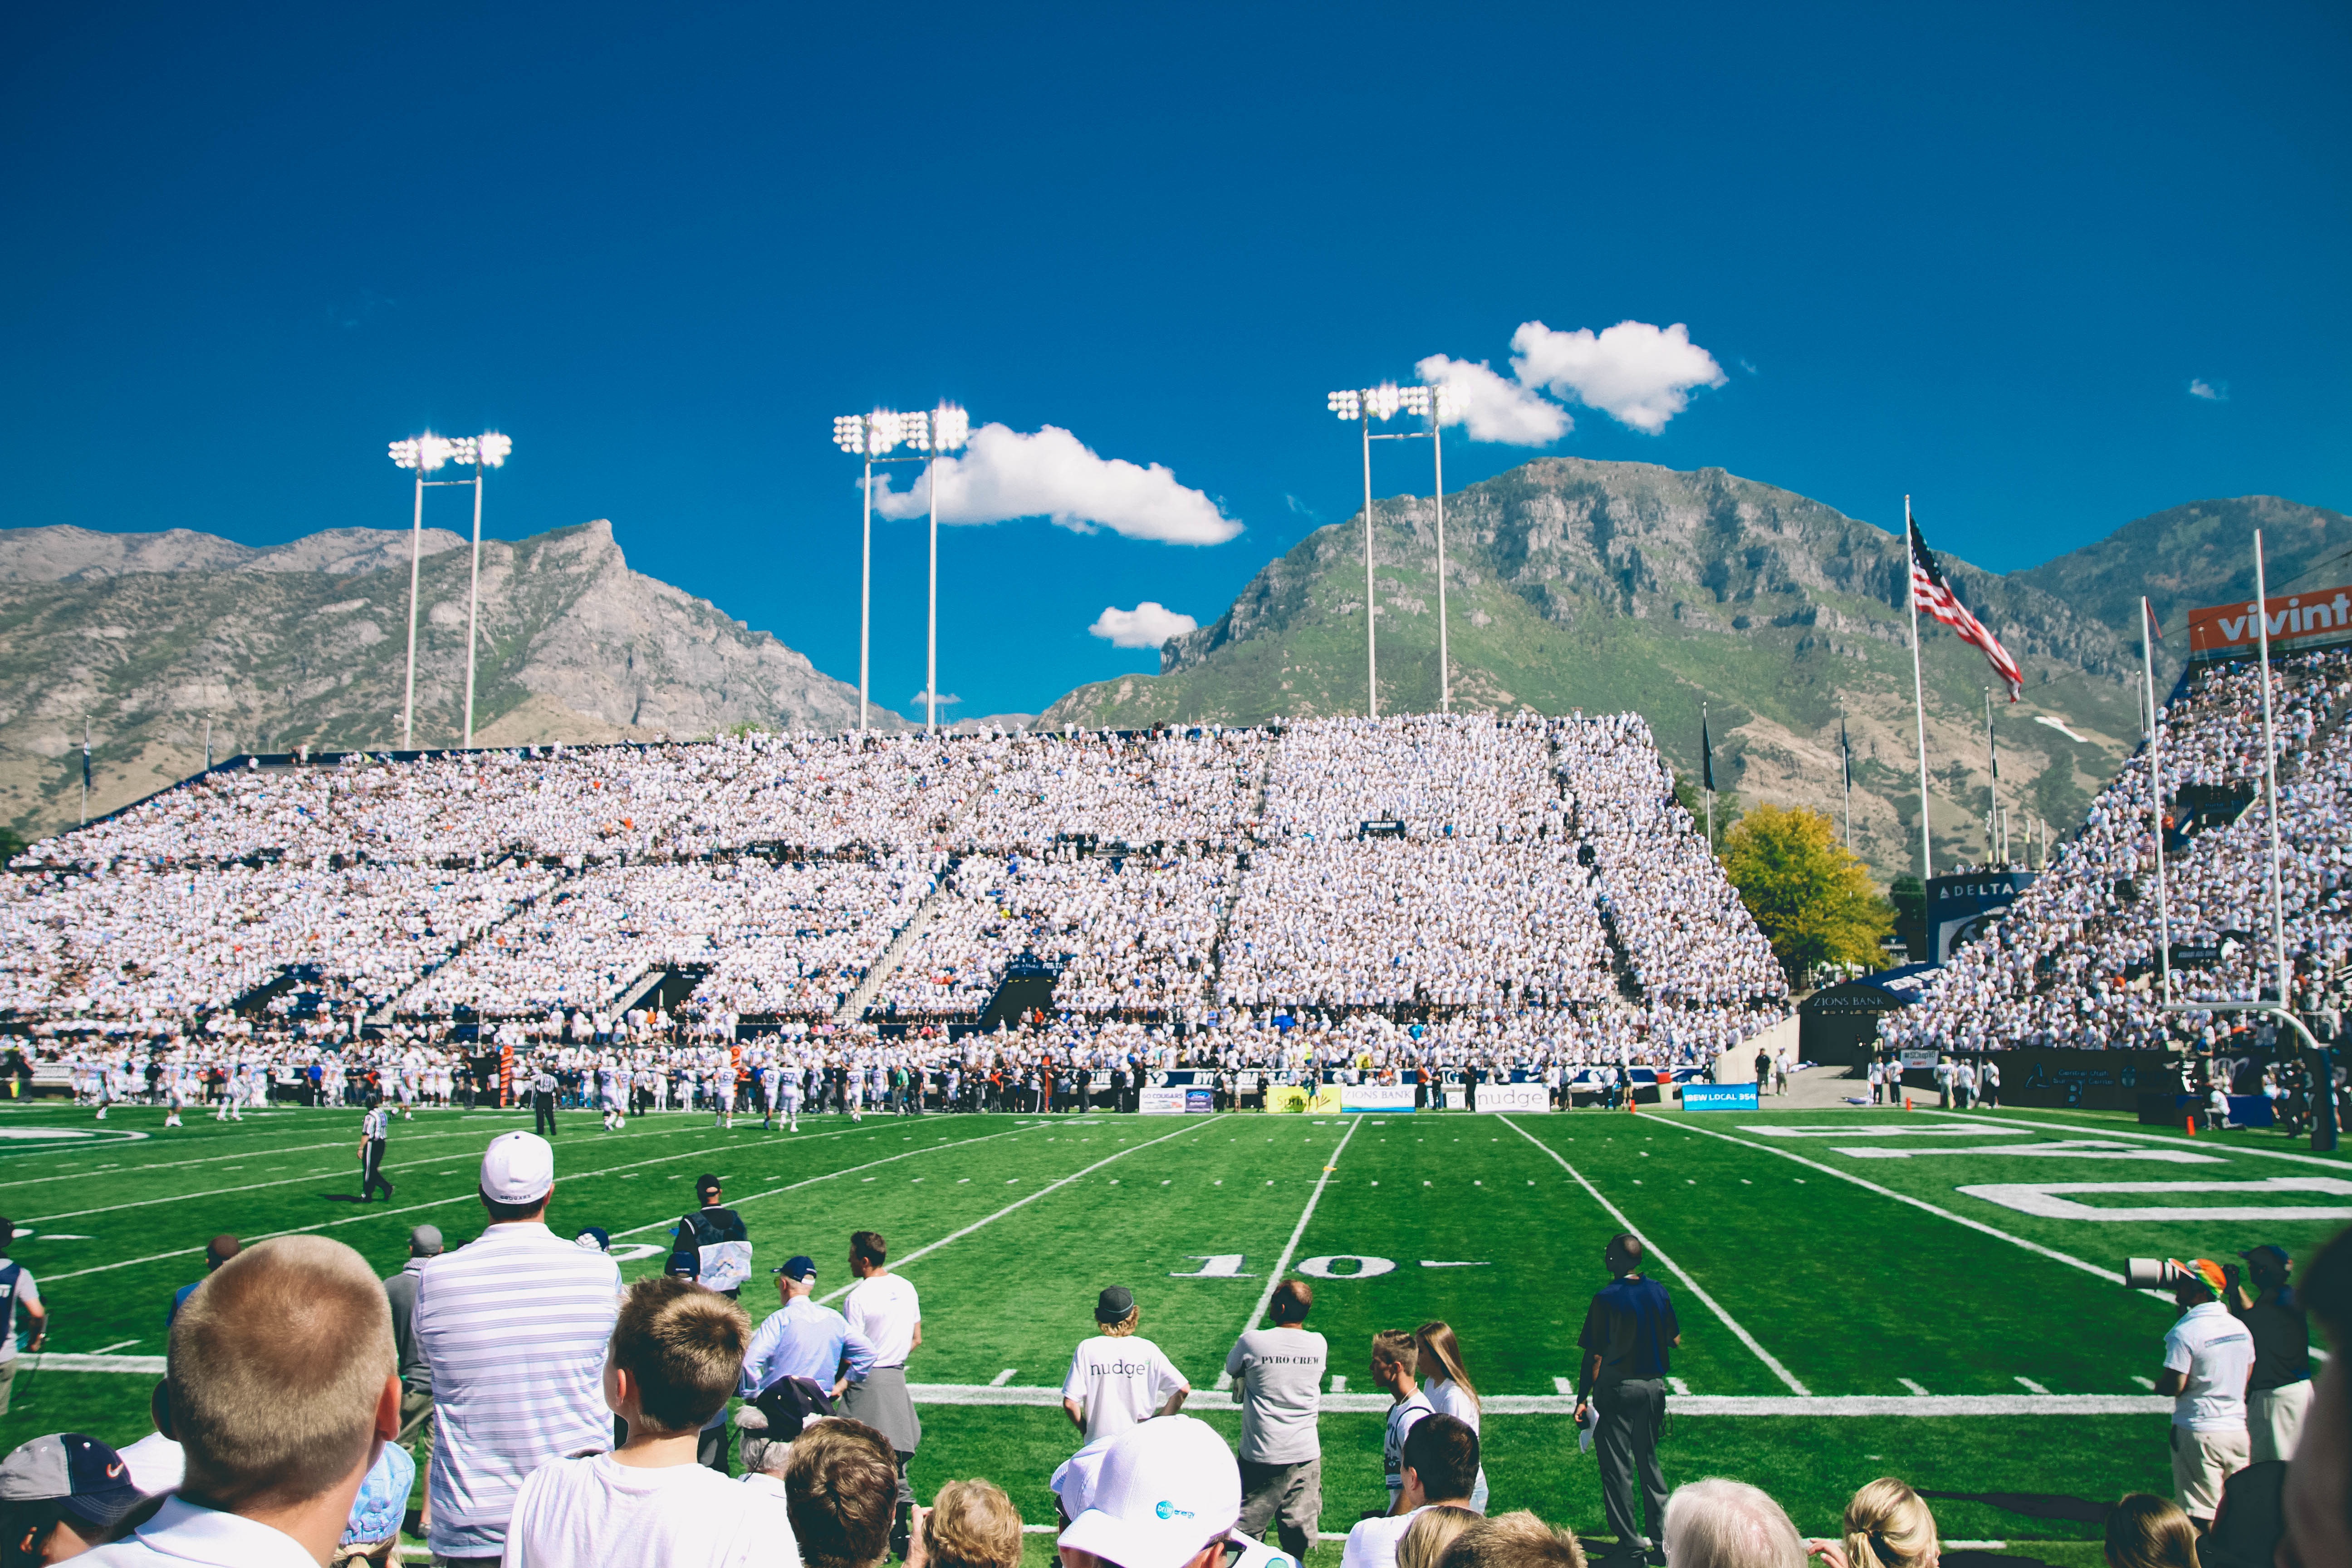
structure, people, sport, field, flower, crowd, audience, united states of america, football, stadium, floodlight, rugby, competition, match, spectators, challenge, fans, aerial photography, baseball park, geographical feature, sport venue, soccer specific stadium